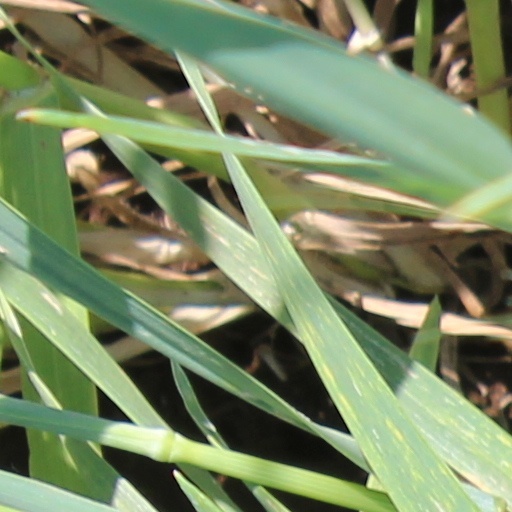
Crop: wheat